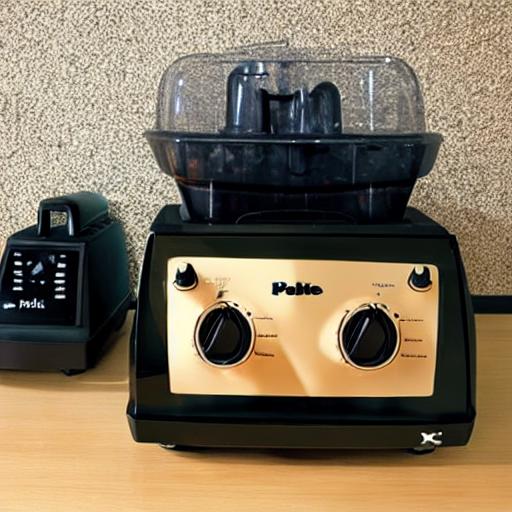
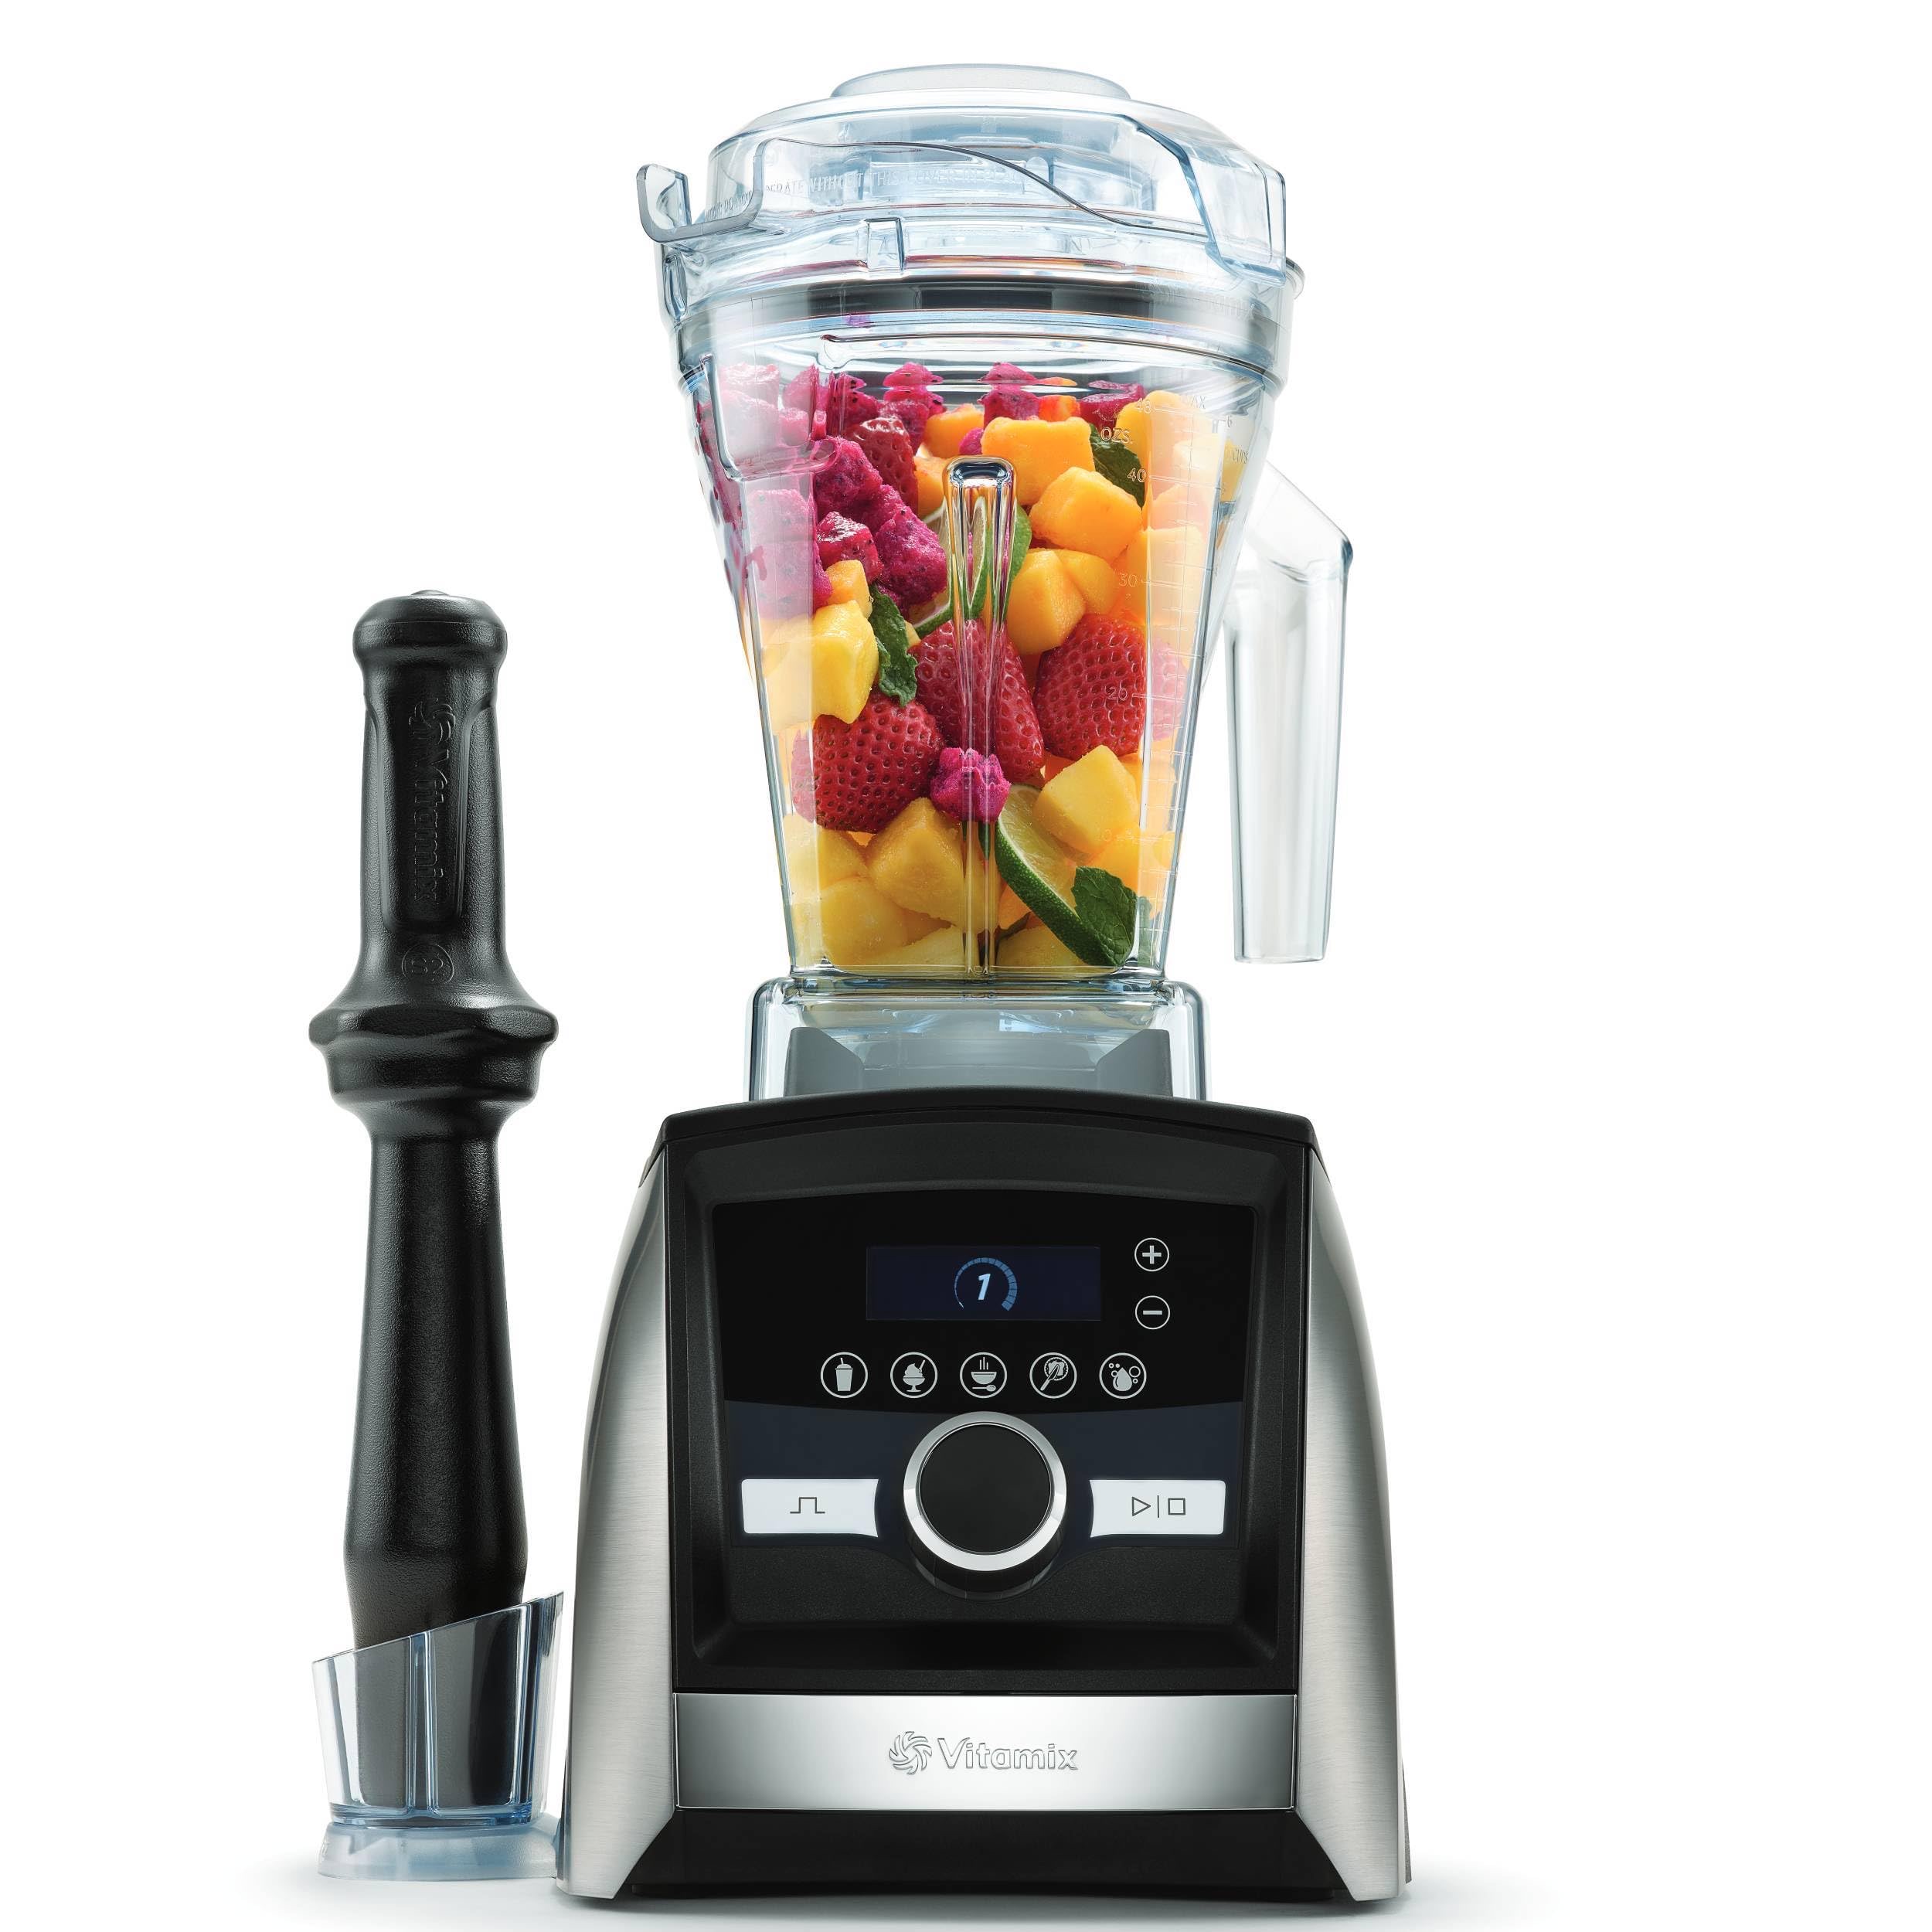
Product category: items_blender
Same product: no